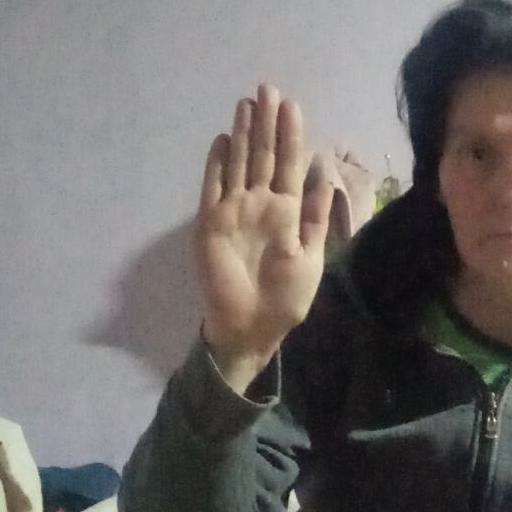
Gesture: stop